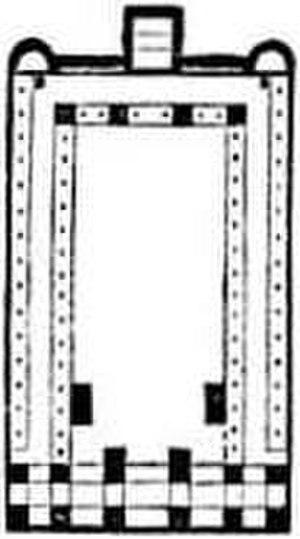
Herculanum était une ville romaine antique située dans la région italienne de Campanie, détruite par l'éruption du Vésuve en l'an 79 apr. J.-C., conservée pendant des siècles dans une gangue volcanique et remise au jour à partir du XVIIIᵉ siècle par les Bourbon-Deux-Siciles qui régnaient sur Naples.